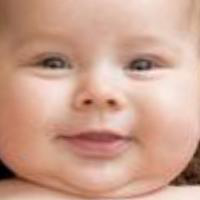
Age group: age 01-10